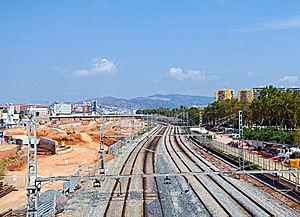
L'embranchement Besòs est un embranchement de chemin de fer reliant les gares de Sant Adrià de Besòs et de La Sagrera.